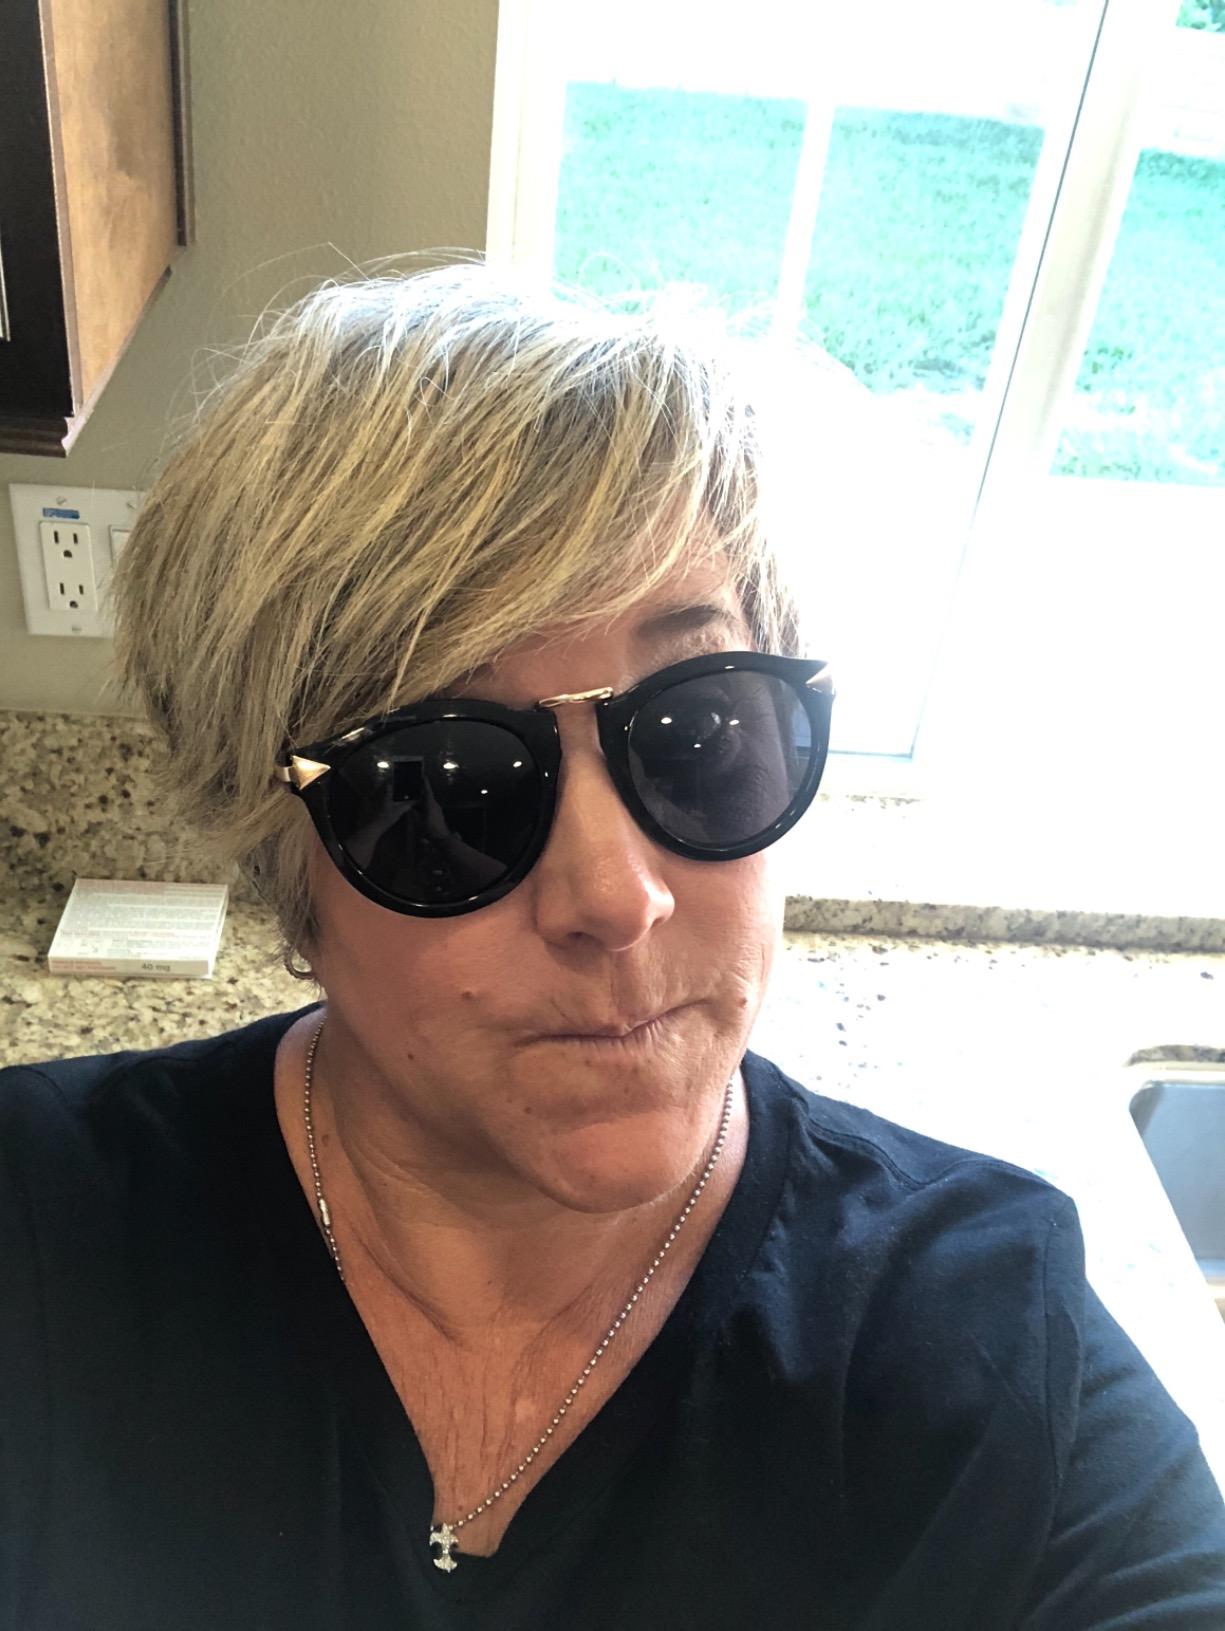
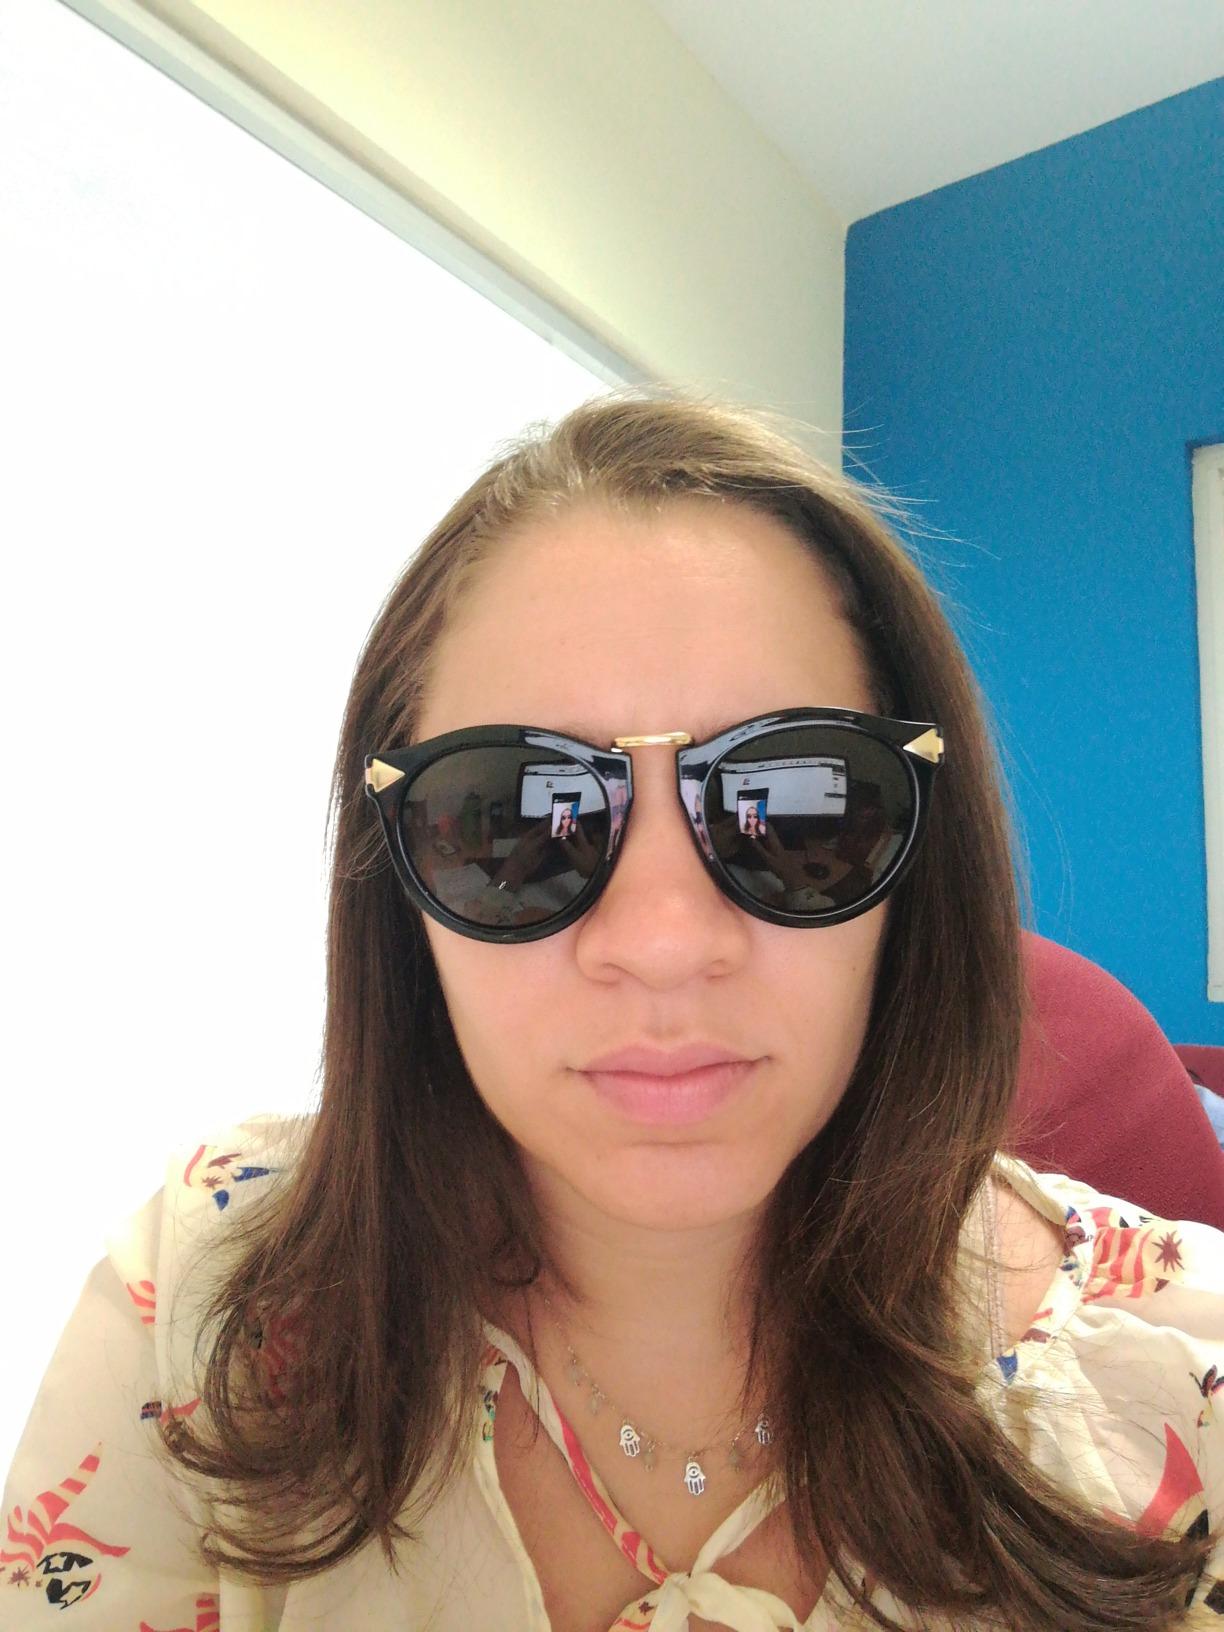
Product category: accessories_sunglasses
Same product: yes